Wonderbra

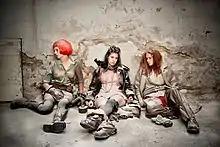
"Where did the underwear box go? I need my Wonderbra to uplift my spirits." A photograph from photographer Petr Šálek's series inspired by George Orwell's novel "Nineteen Eighty-Four"

On January 3, 2007, the Canadian Broadcasting Corporation (CBC-TV) broadcast the results of their internet poll, in which Canadian respondents ranked the Wonderbra 5th out of the top 50 "Greatest Canadian Inventions" (after Insulin, the light bulb and the telephone, but ahead of the pacemaker).